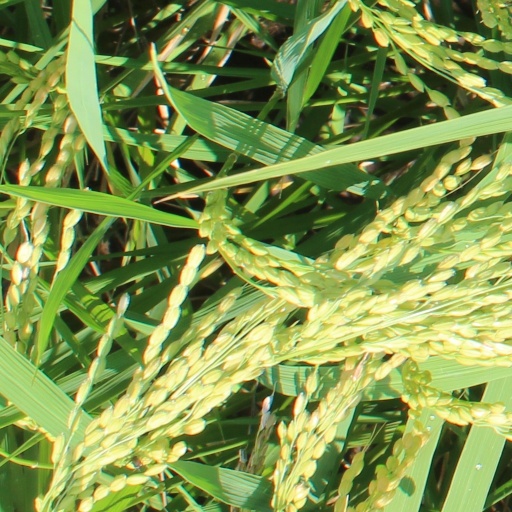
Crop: rice